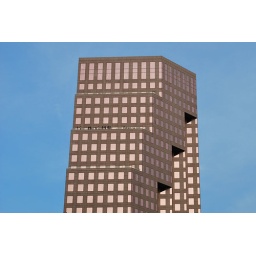
People on the balcony at the Park Place building on a cloudless evening in downtown Vancouver.